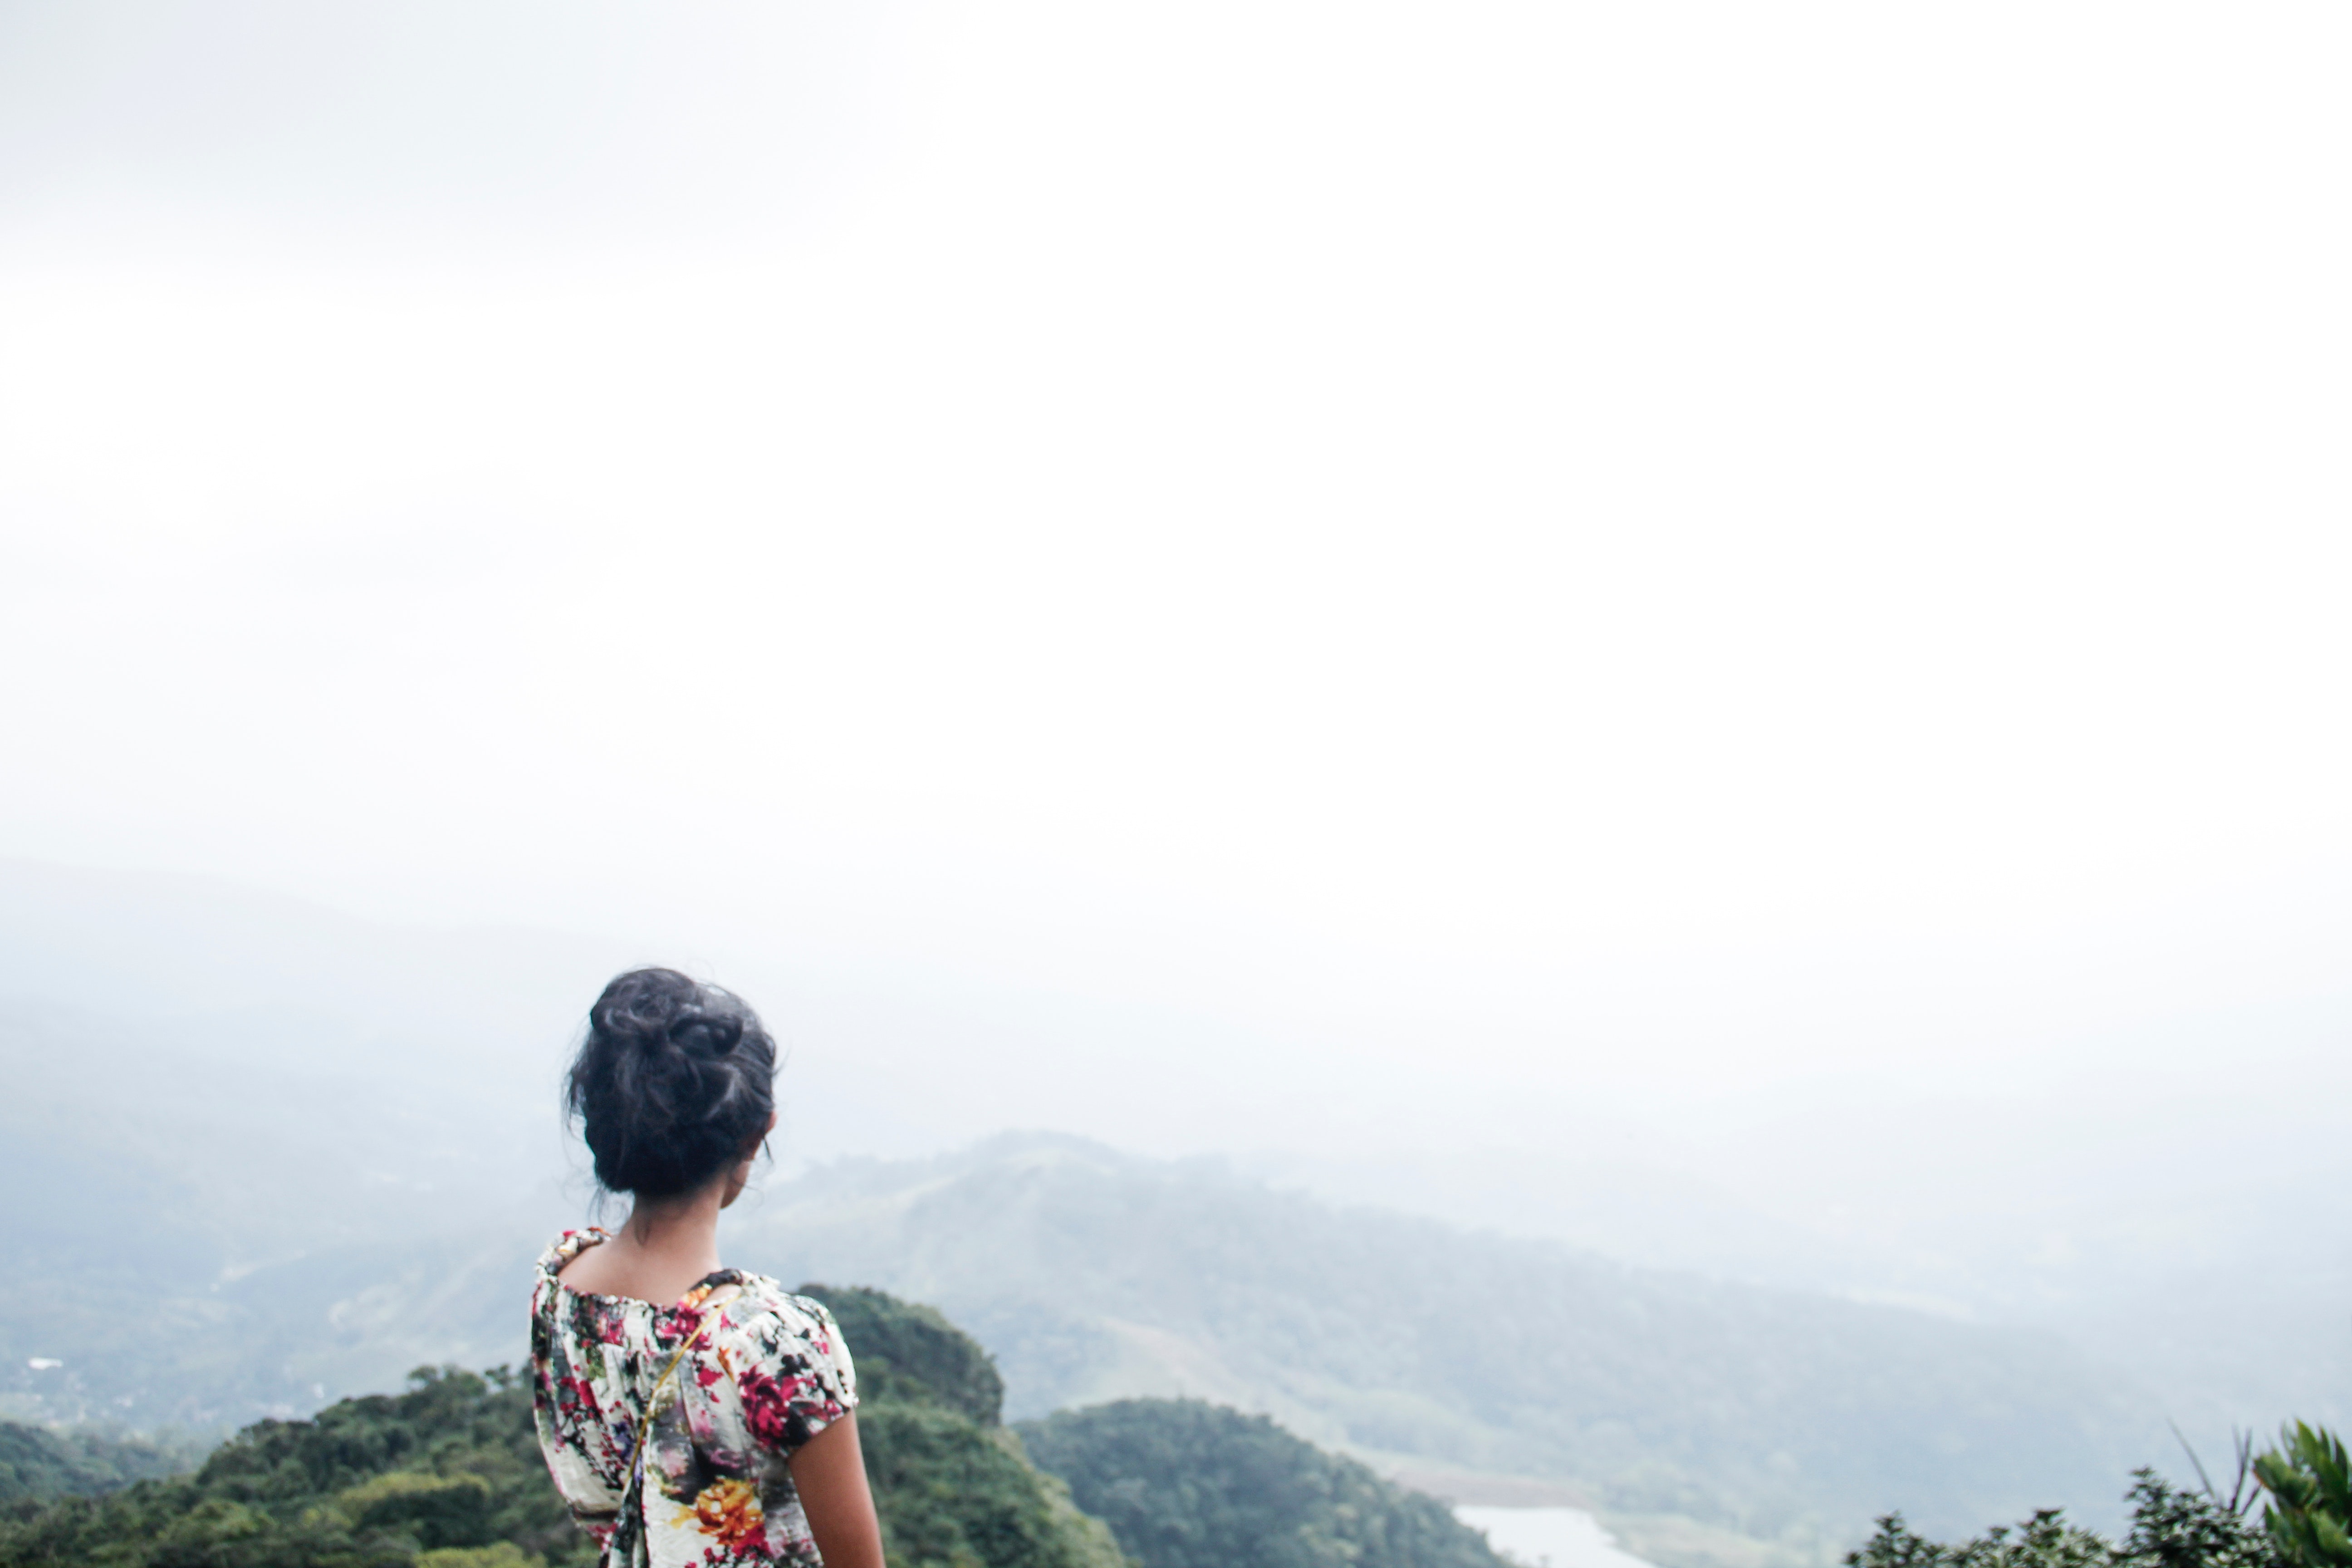
People in nature, photograph, hill station, sky, atmospheric phenomenon, mountainous landforms, mountain, town, hill, tree, cloud, tourism, photography, travel, fun, landscape, happy, leisure, forest, temple, vacation, mount scenery, plant, ridge, national park, mountain range, haze, black hair, grassland